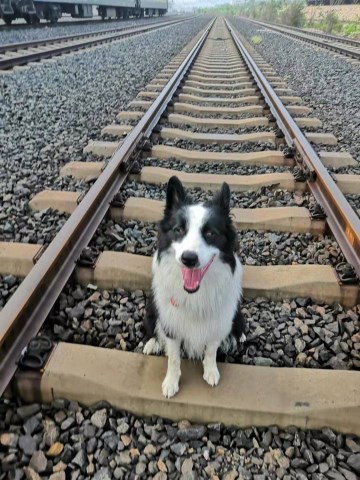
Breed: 2594-n000109-Border_collie